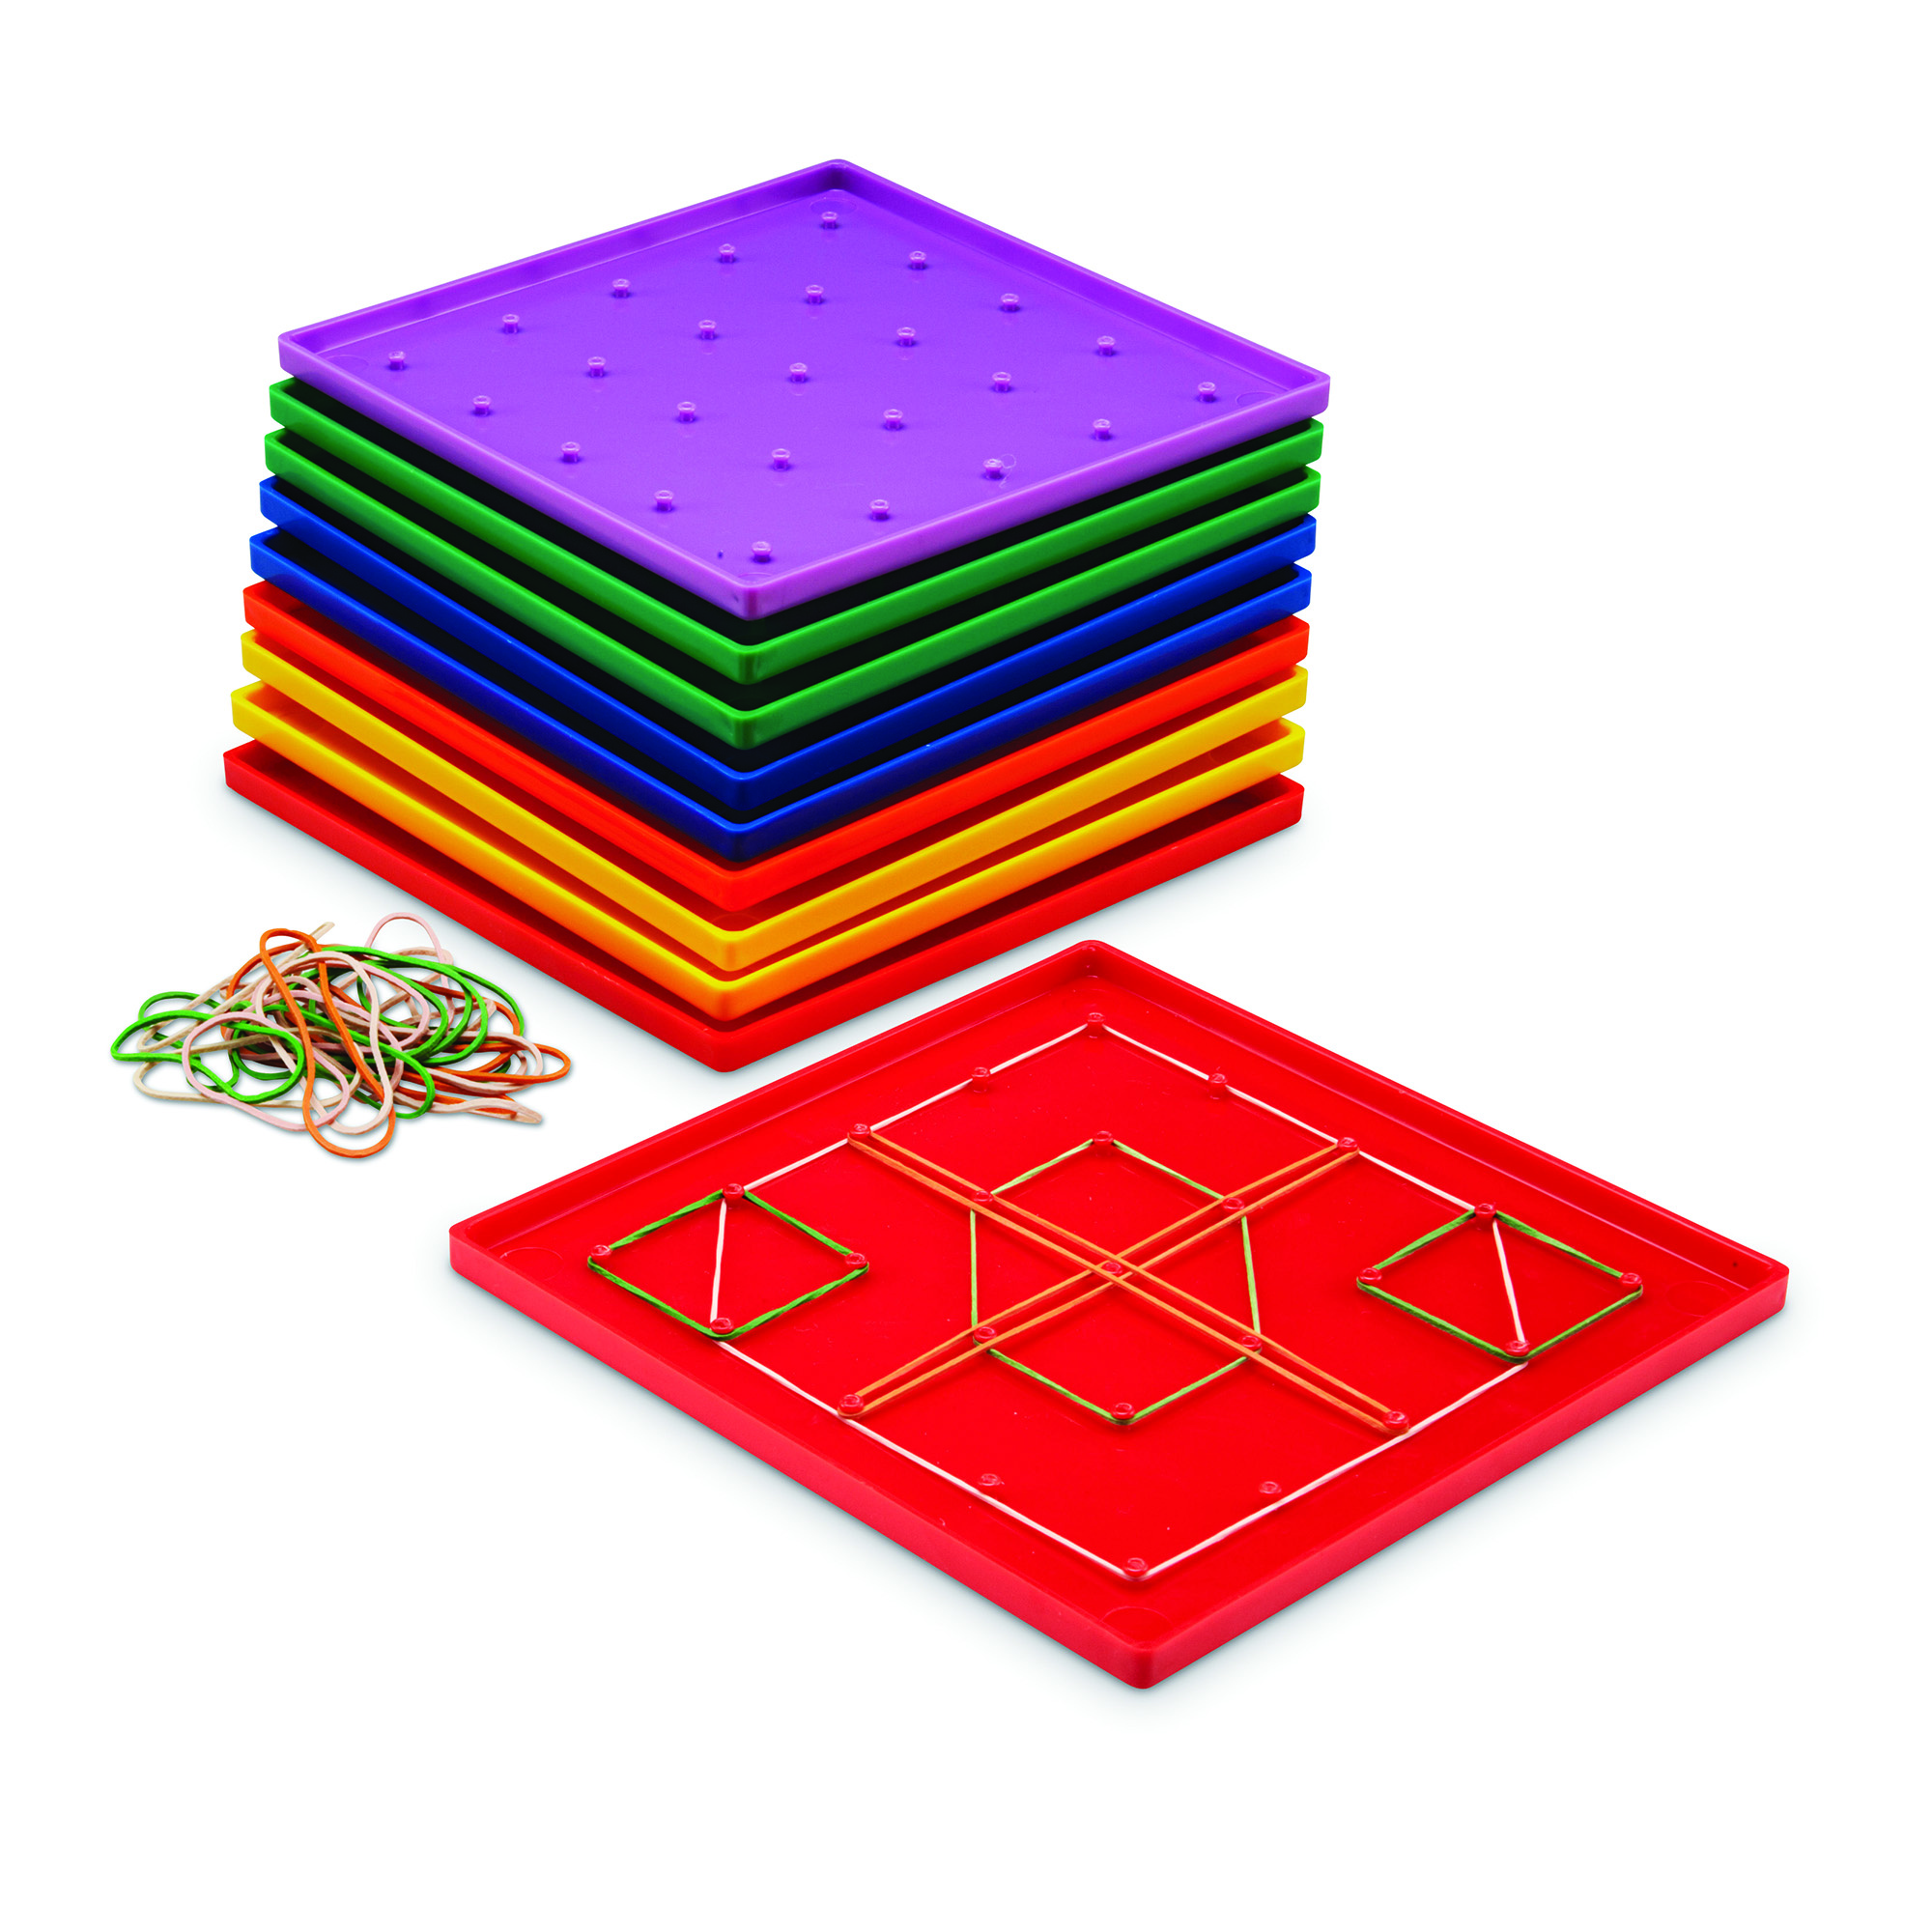
Geoboard 5 X 5 Plastic 7 10-pk
MPN: 005083 UPC: 765023000962 This classpack contains 10 sturdy, plastic 7" geoboards in assorted colors. Each board features a 5 x 5 grid with raised edges to protect knobbed pegs. Includes rubber bands. Grades K–8. Ages 5 to 13. Key Features : Each board features a 5 x 5 grid with raised edges to protect knobbed pegsIncludes rubber bandsFor grades K - 8 SKU: ERSLER0153
Brand: Learning Resources
Category: Toys & Games > Toys > Educational Toys > Astronomy Toys & Models > Star & Planet Maps